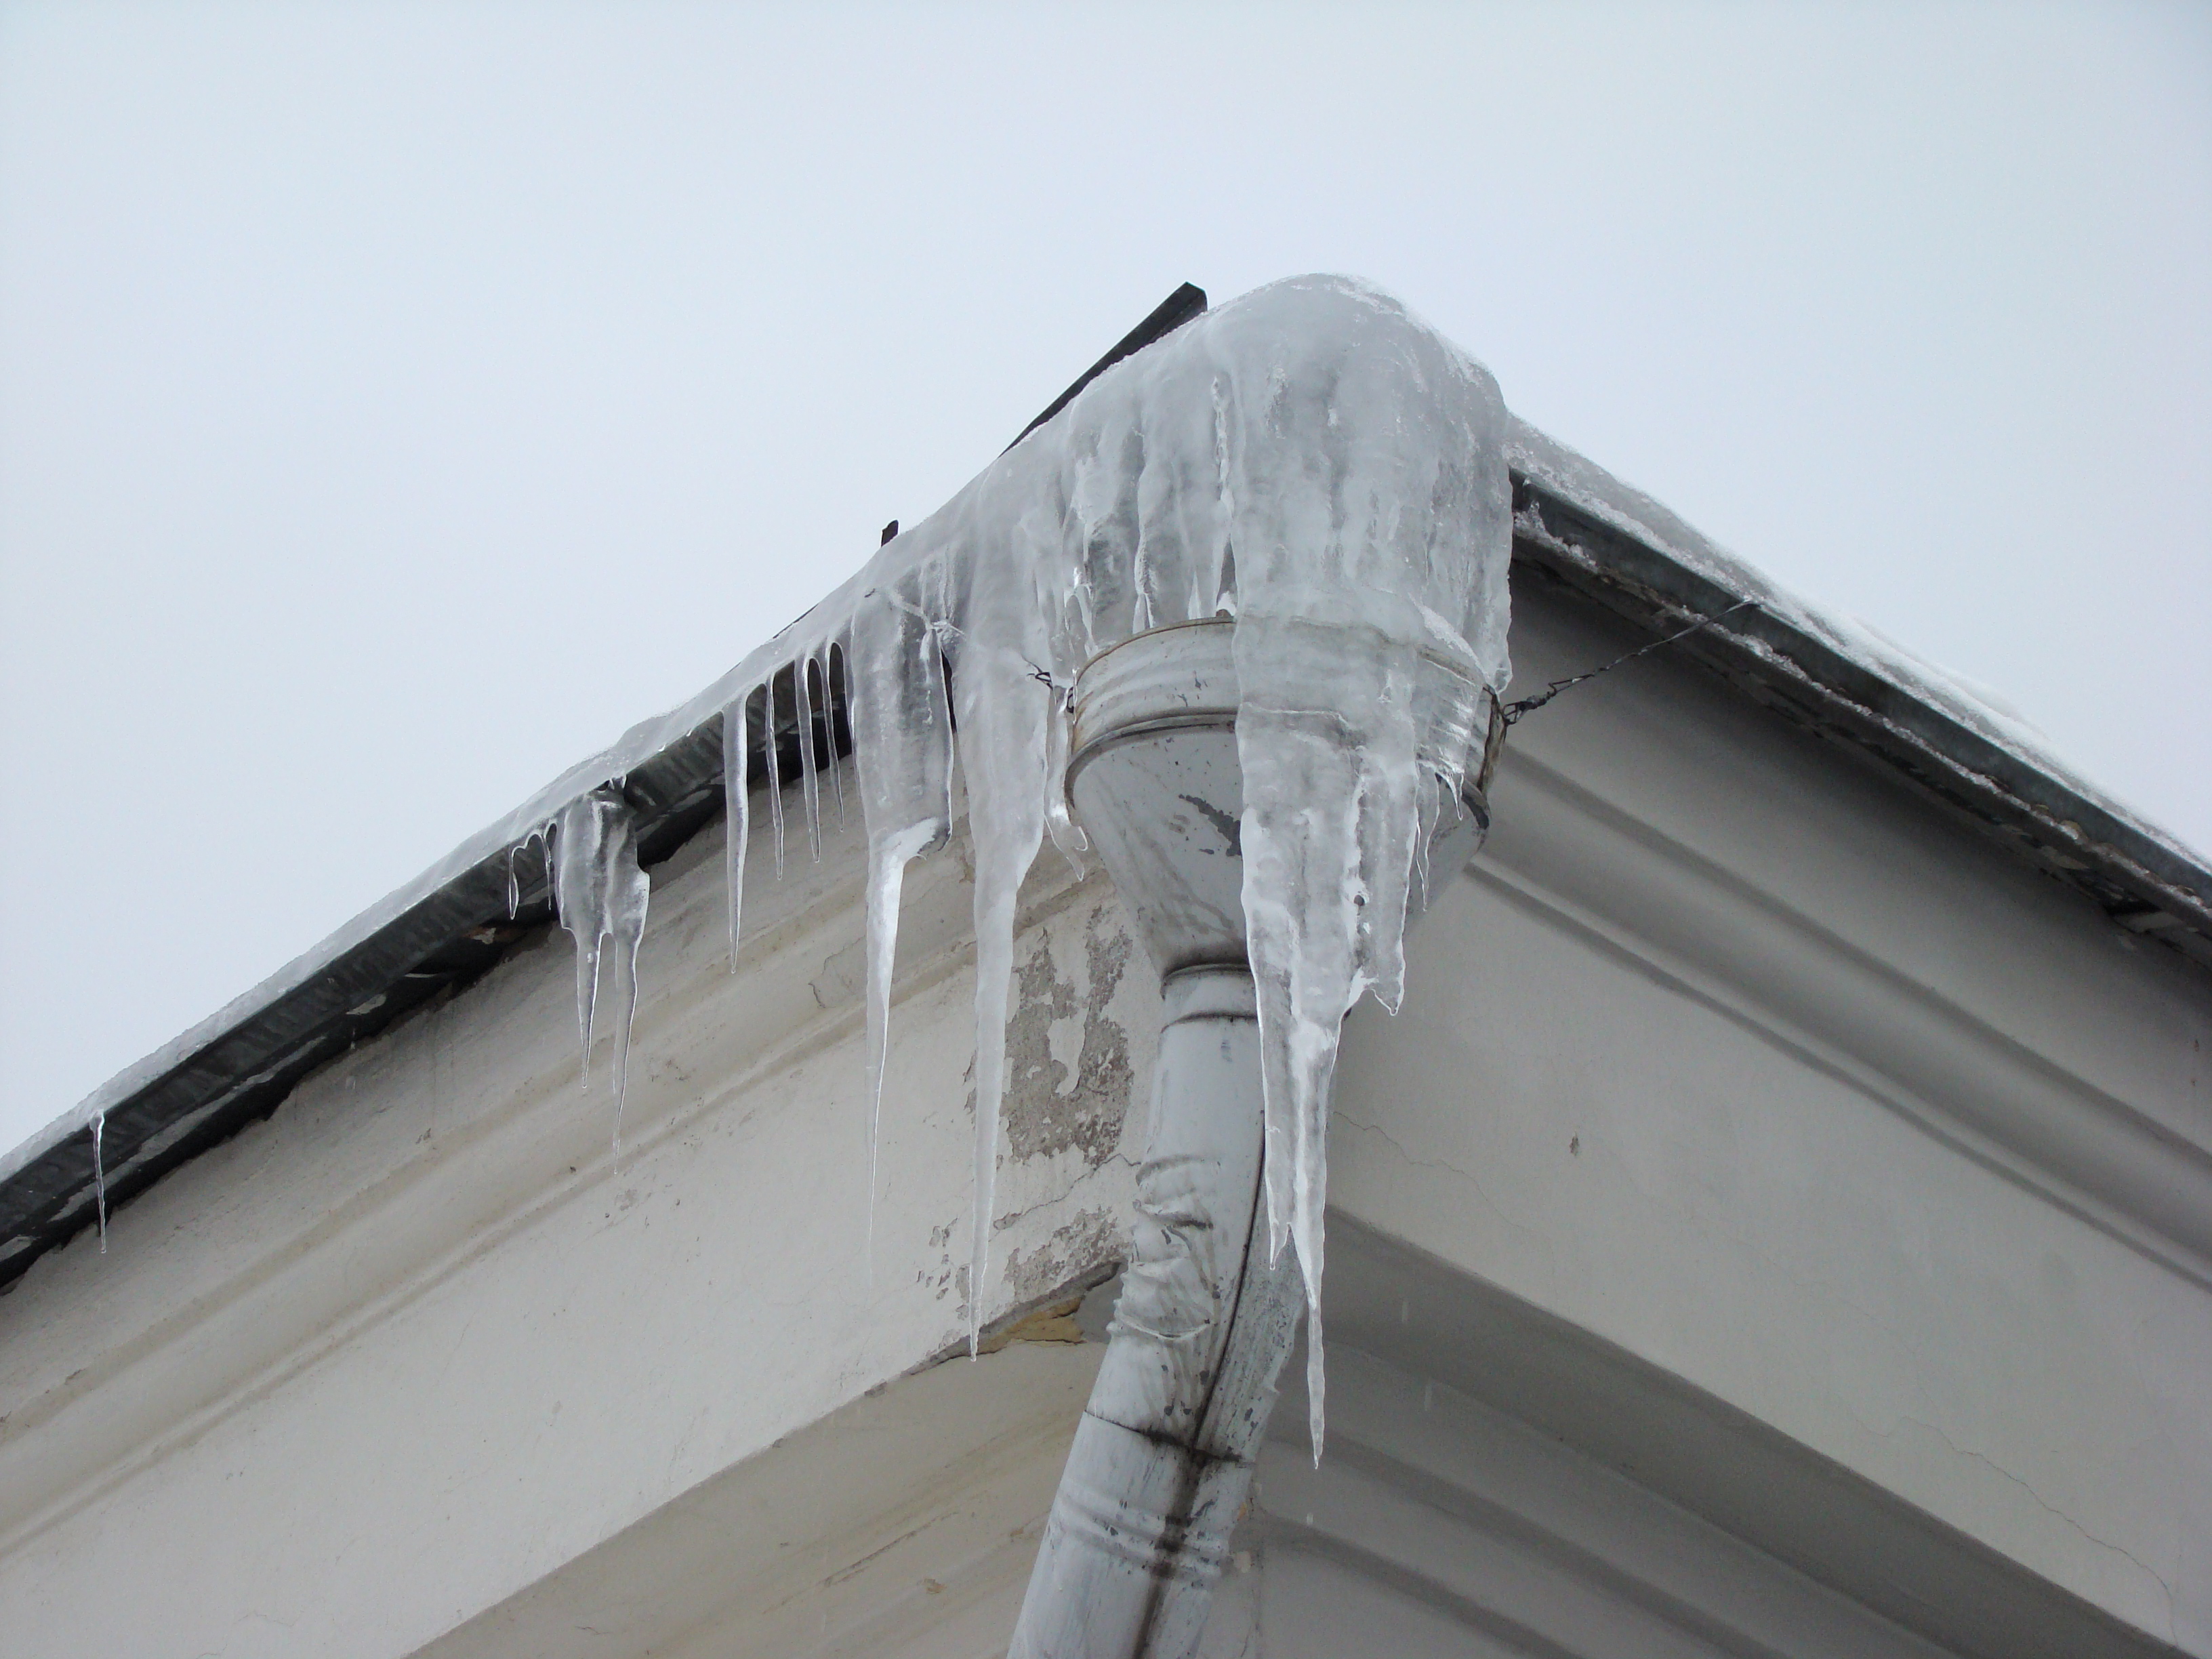
snow, winter, architecture, structure, white, roof, wall, ice, facade, art, sony, moscow, russia, dsch9, 4winter, 4seasons